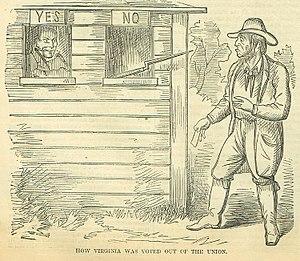
Le Commonwealth de la Virginie est une partie importante des États Confédérés durant la guerre de Sécession. En tant d'État esclavagiste, la Virginie, convoque une convention de l'État pour faire face à la crise de la sécession qui s'ouvre le 13 février 1861, une semaine seulement après la formation de la Confédération par les sept États sécessionnistes. La convention délibère pendant plusieurs semaines, avec une prééminence des délégués de l'Union, et ne vote pas une motion en faveur de la sécession le 4 avril 1861. L'opinion évolue après le 15 avril 1861, lorsque le président des États-Unis Abraham Lincoln lance un appel pour lever des troupes de tous les états, encore dans l'Union en réponse à la prise du fort Sumter par la Confédération. Le 17 avril 1861, la convention de Virginie vote pour déclarer la sécession de l'Union, dans l'attente de la ratification de cette décision par les électeurs.